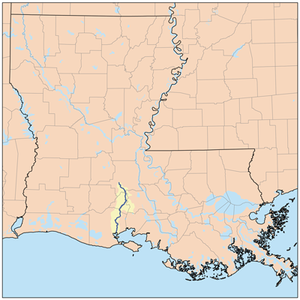
La rivière Vermilion est un cours d'eau de la Louisiane qui coule dans la région de l'Acadiane pour aller se jeter, à marée basse, dans la baie Vermilion, située sur le golfe du Mexique. Elle doit son nom à ses reflets rougeâtres et qui lui fut donné par les Louisianais à l'époque de la Louisiane française.